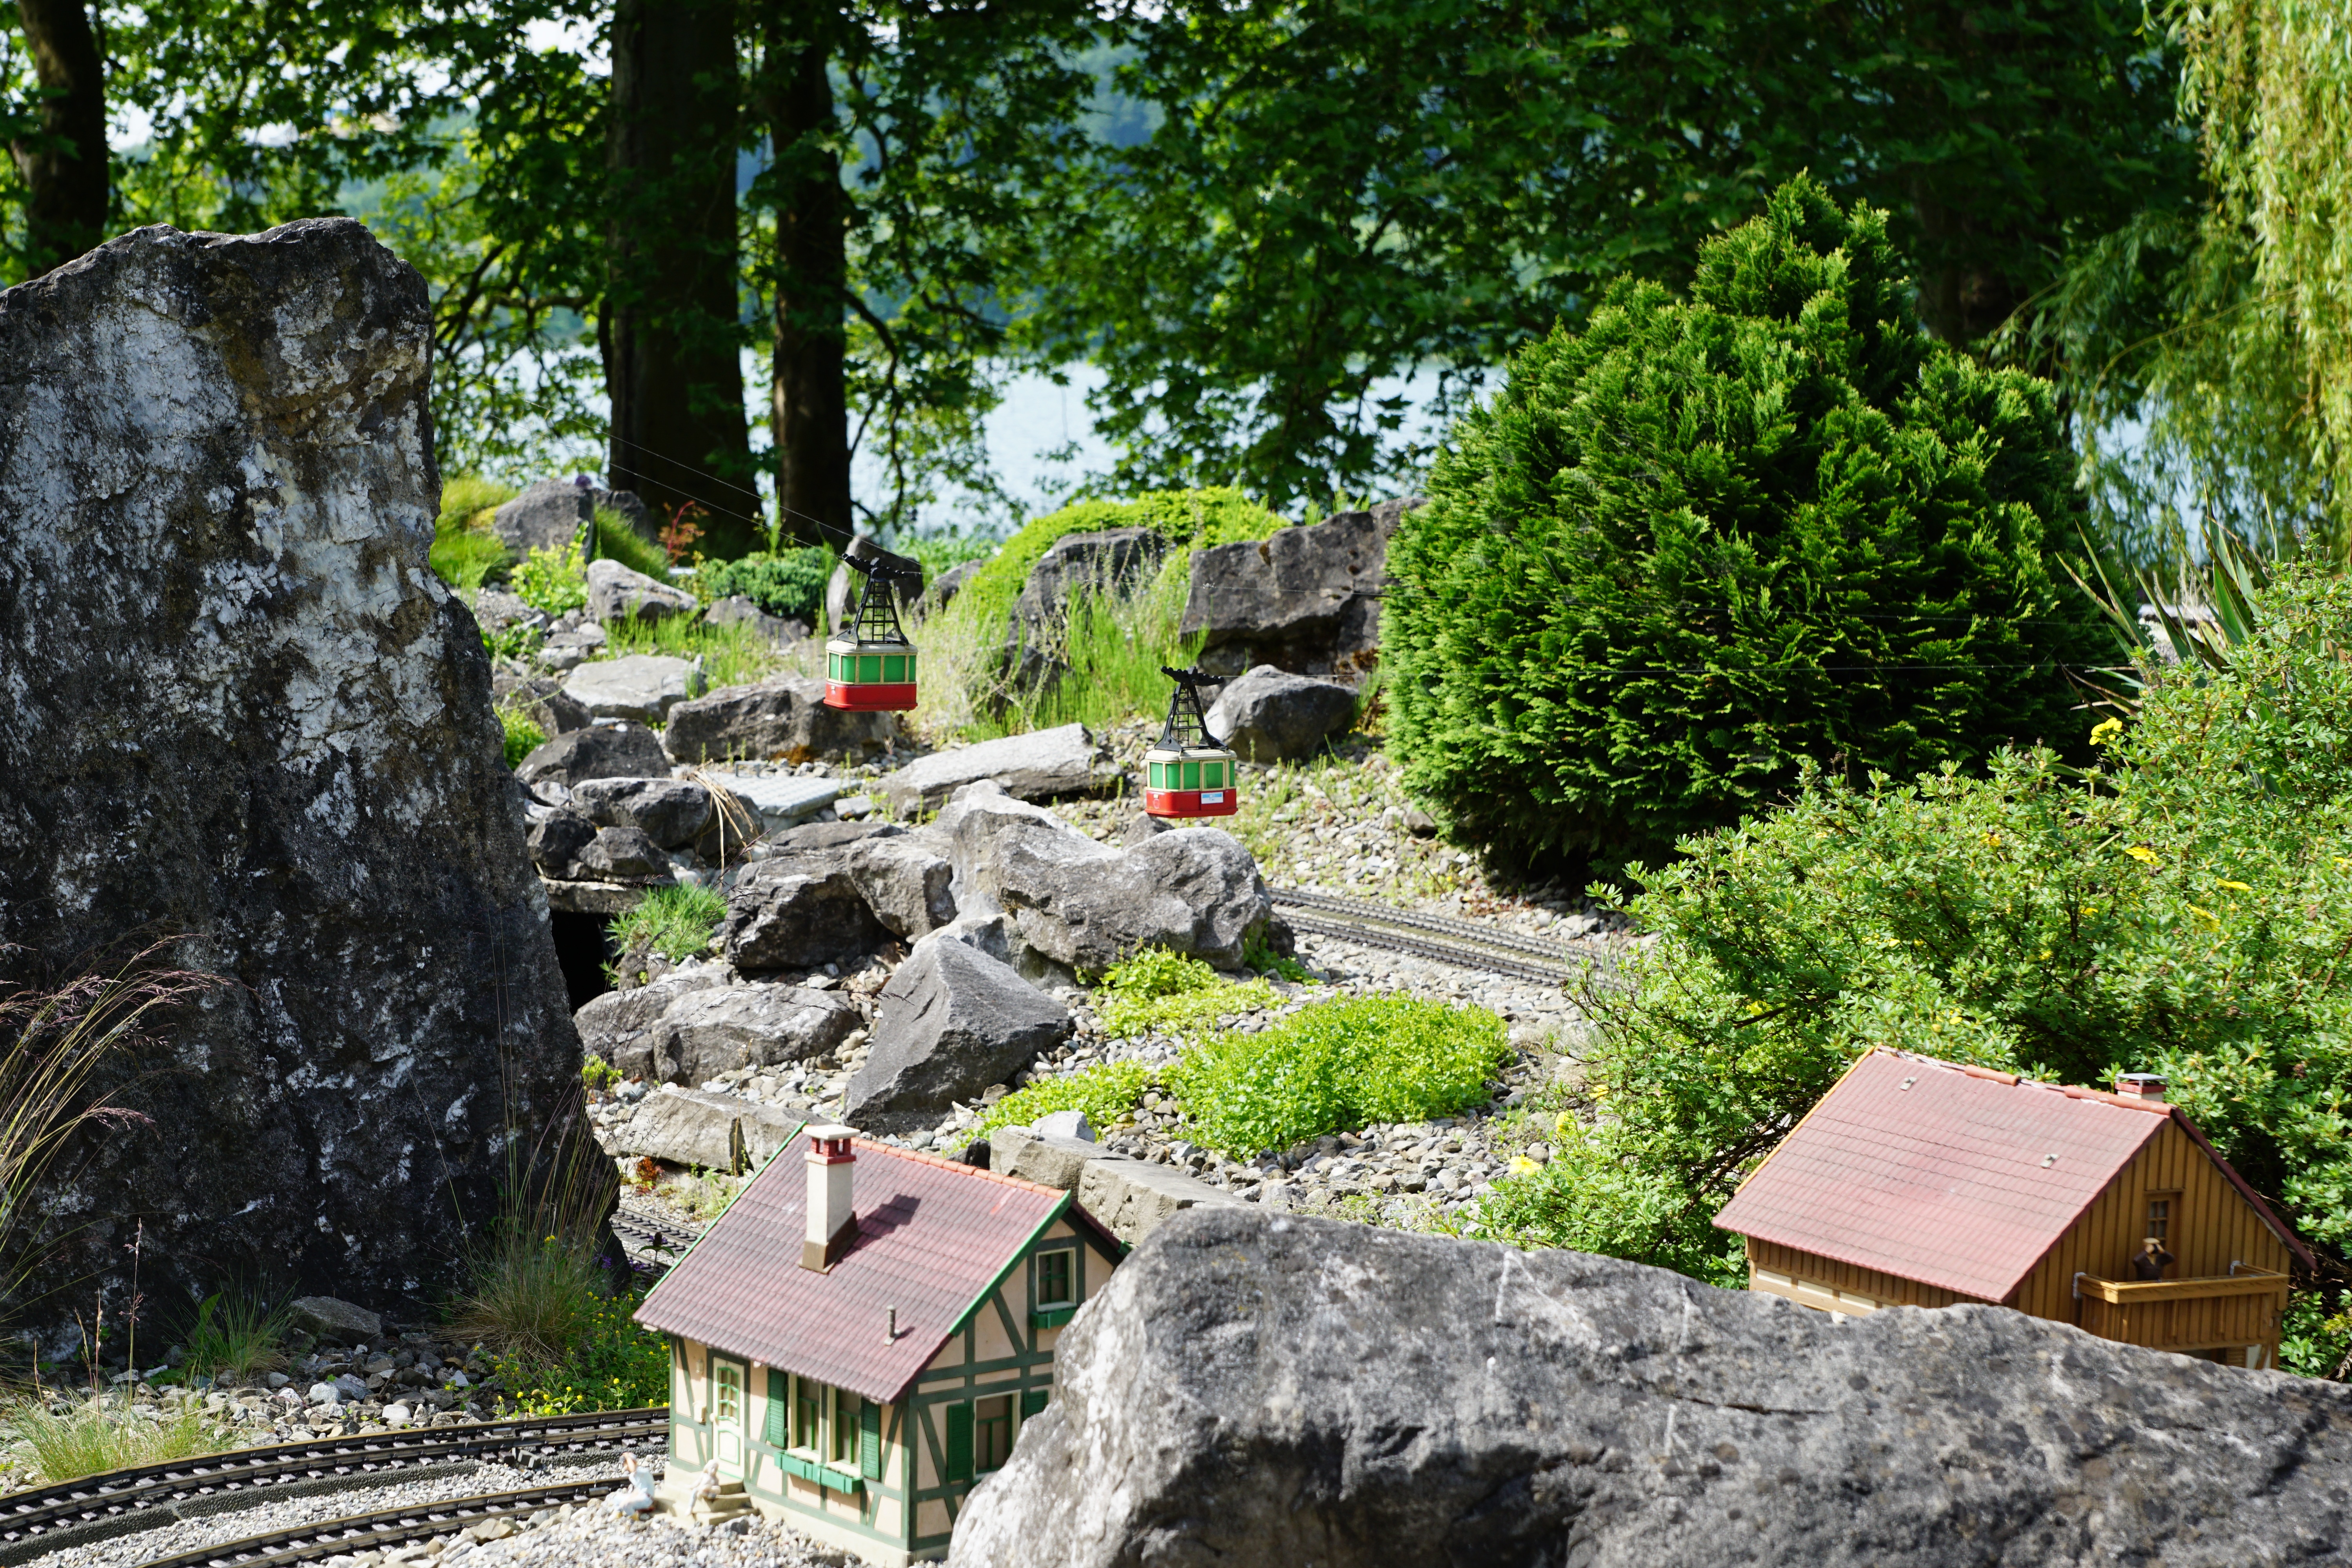
nature, railway, wall, train, transport, cottage, backyard, garden, waterway, miniature, yard, seemed, mainau